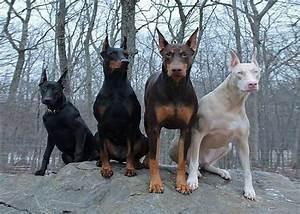
dog